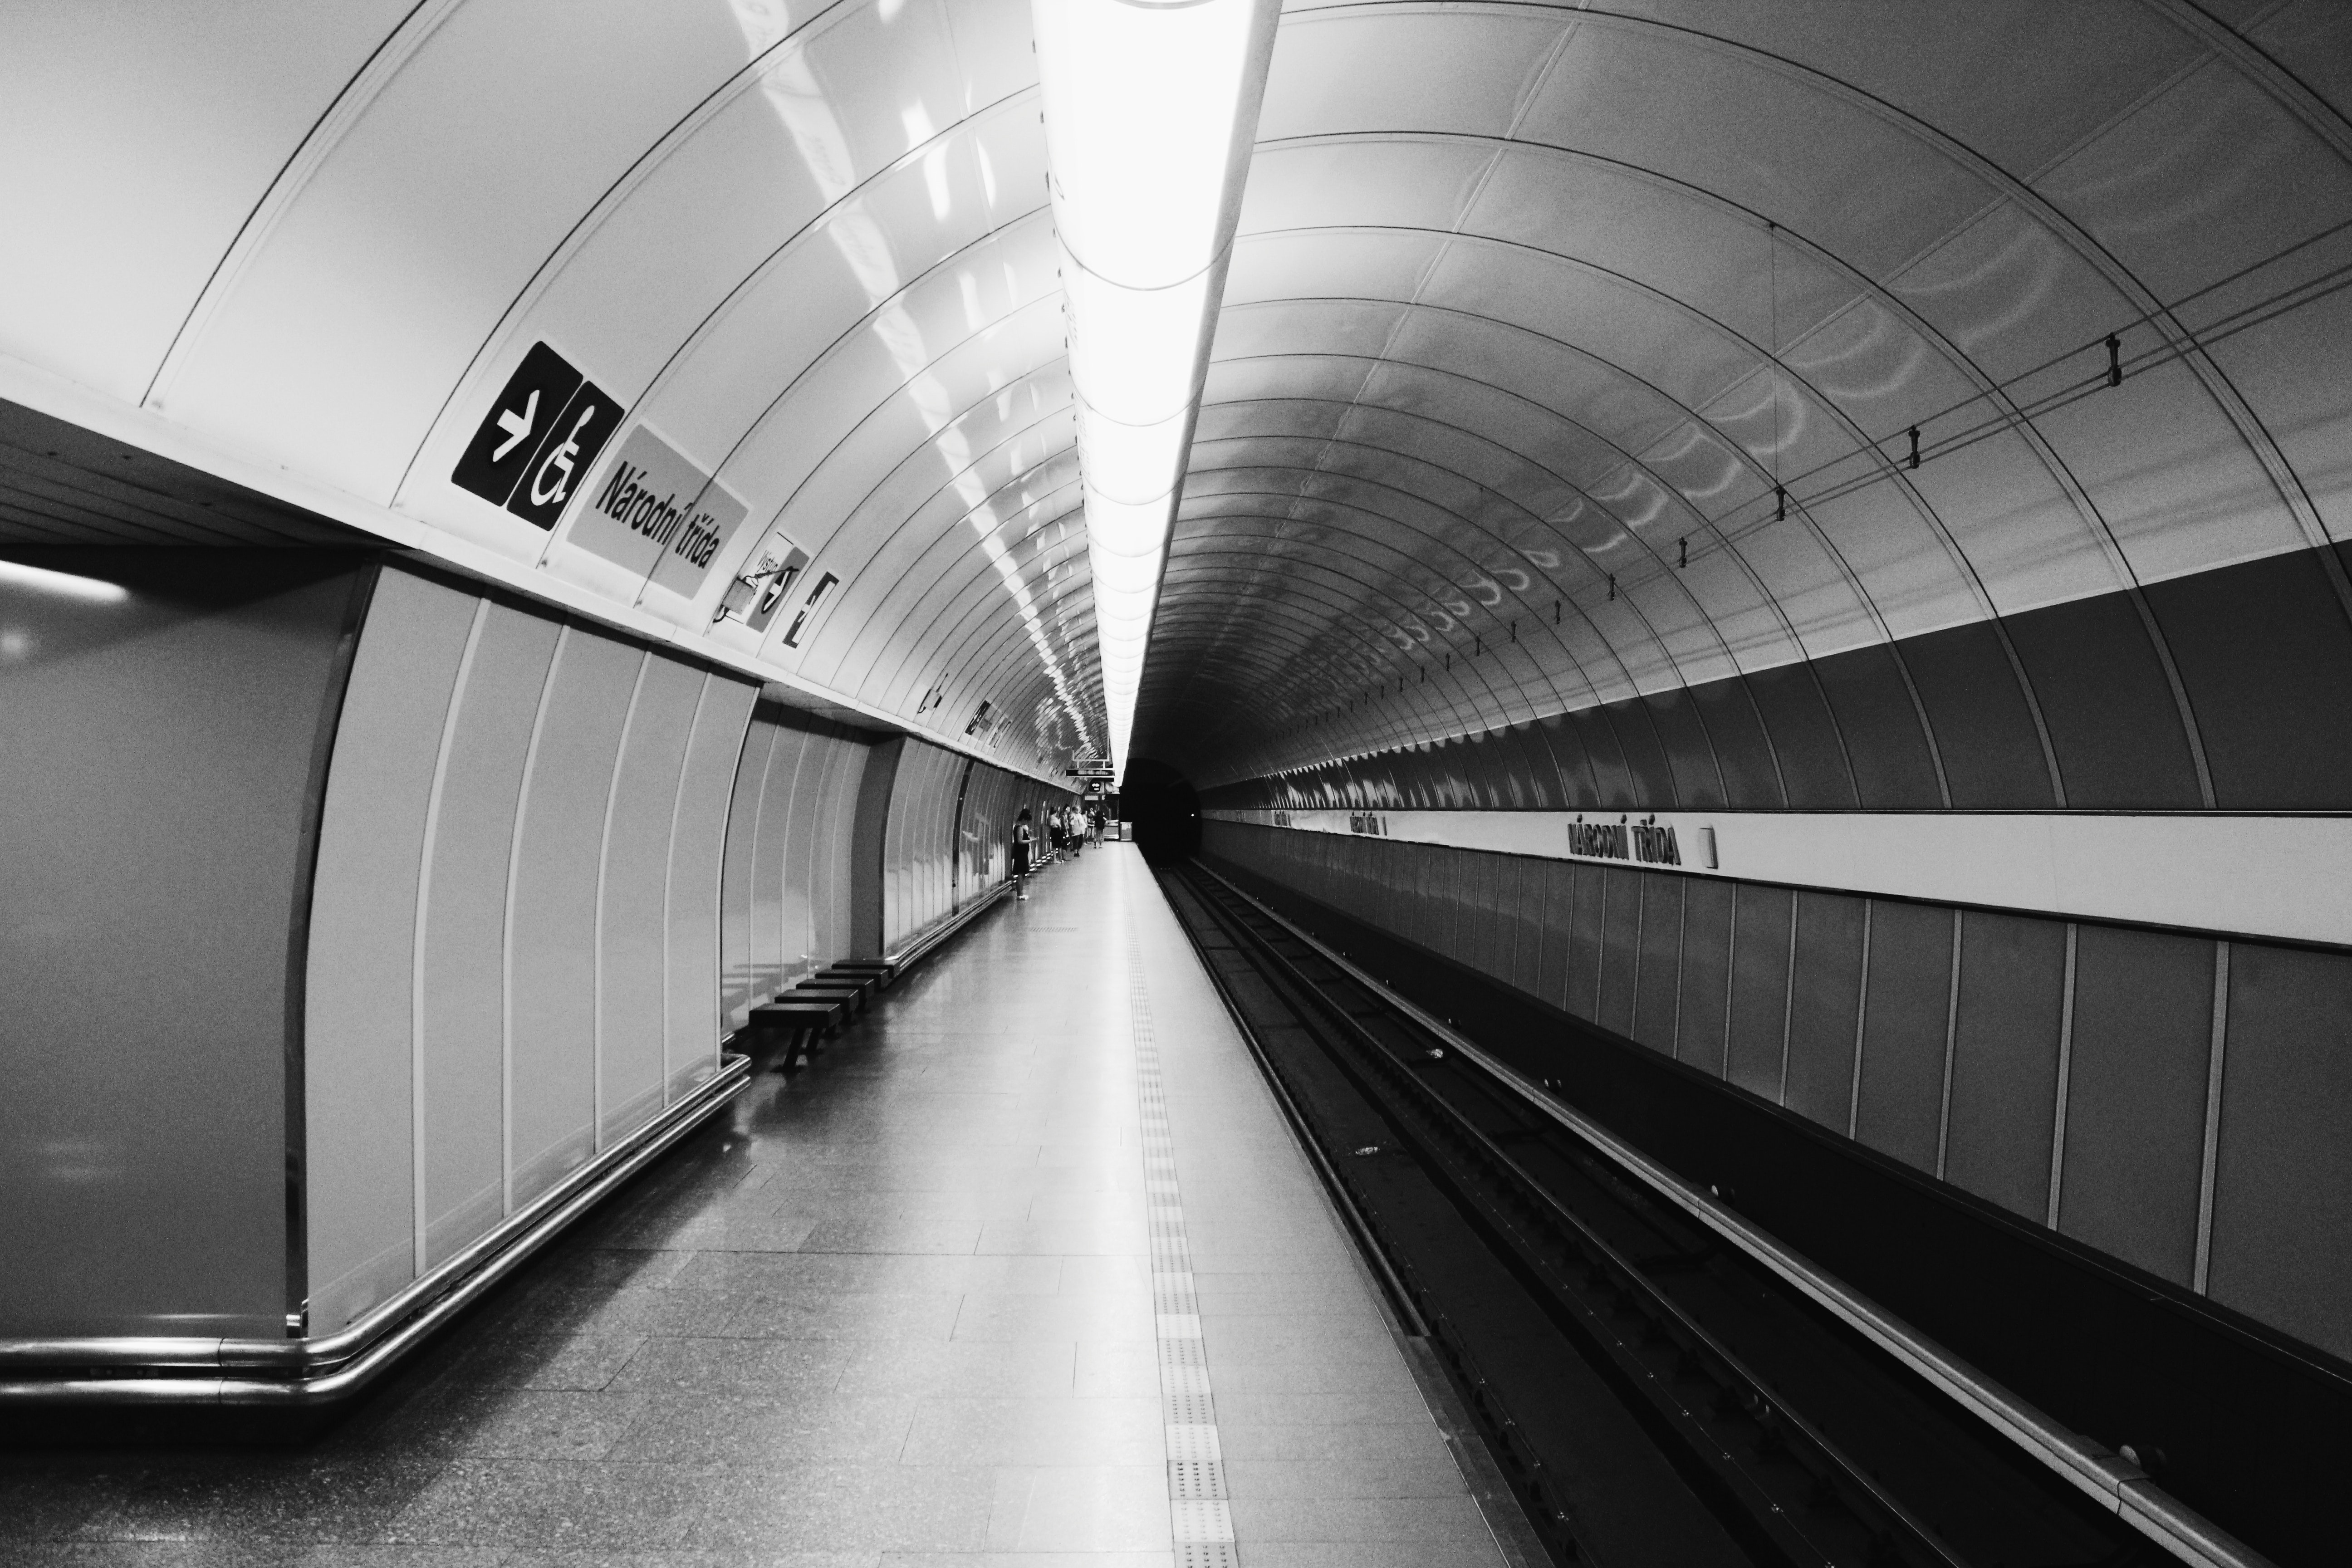
white, black, black and white, monochrome, transport, tunnel, architecture, monochrome photography, line, mode of transport, infrastructure, metropolitan area, symmetry, urban area, subway, metro station, photography, road, escalator, building, parallel, metro, public transport, stock photography, thoroughfare, style, Tints and shades, city